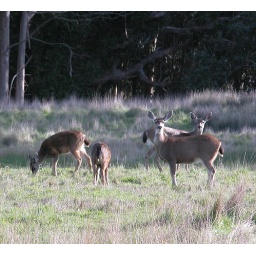
They are all over the Northern California coastal region. Fat - well fed - probably eating everyones flower buds.